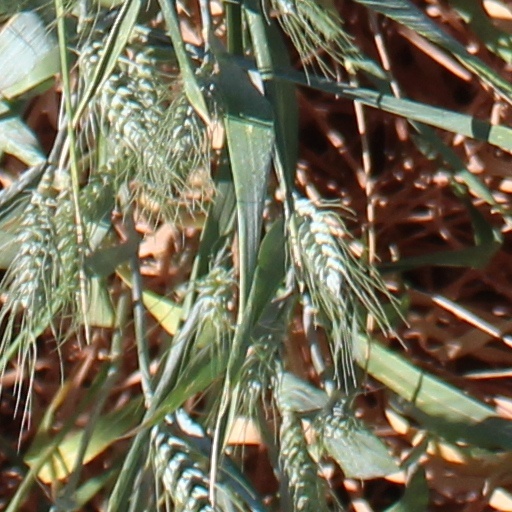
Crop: wheat